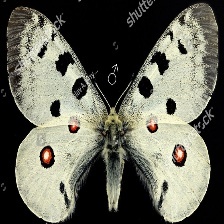
Species: APPOLLO